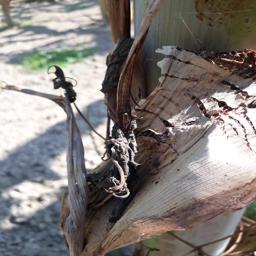
Label: BACTERIAL SOFT ROT